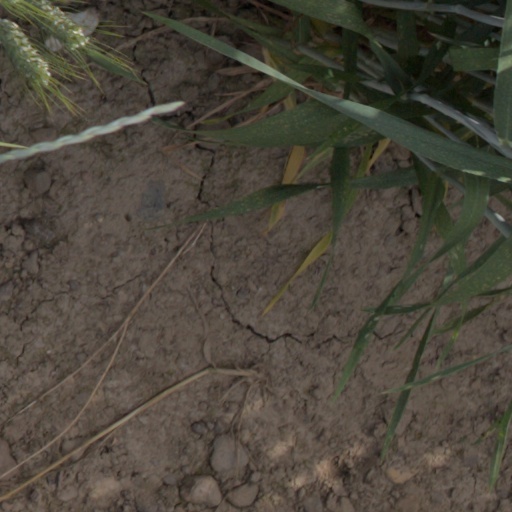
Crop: wheat